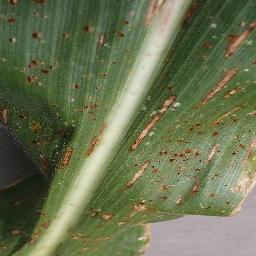
Label: Corn_(Maize)___Gray_Leaf_Spot_(Cercospora)